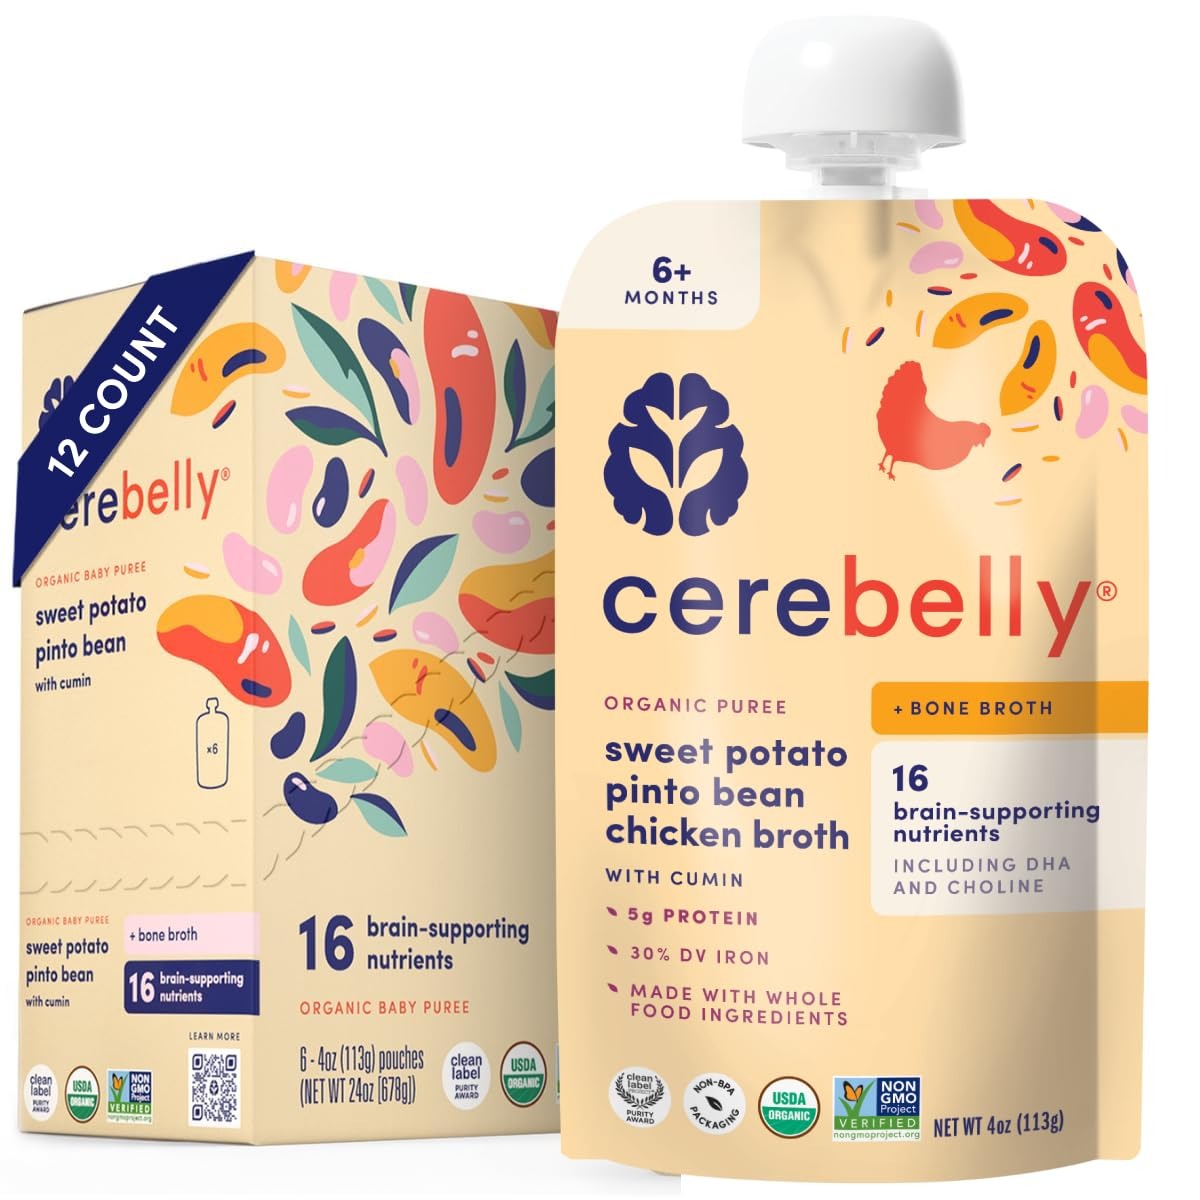
Item Name: Cerebelly Organic Baby Food Pouches – 6+ Months Organic Chicken Bone Broth Pouches | Protein, Healthy Fats, Non-GMO | Toddler Pouches | 4 Ounce BPA-Free Pouches | Sweet Potato Pinto Bean | 12 Count
Bullet Point 1: SMART FOOD FOR BABIES NOW WITH BONE BROTH - Our nutrient-dense baby pouch with chicken broth delivers hearty sweet potato, pinto beans, and cumin to echo the warm flavors of a roast chicken dinner for your little one! Created by a practicing neurosurgeon, Stanford PhD in developmental neurobiology, and mom-of-three, after years of trial and error she developed the perfect baby squeeze pouches. Backed by science, our toddler pouches are the best for your child’s growing brain.
Bullet Point 2: AN ORGANIC POUCH IRON FORTIFIED BABY FOOD THAT SUPPORTS COGNITIVE DEVELOPMENT - Cerebelly pouches are the only organic baby food puree pouch that delivers 16 key brain-supporting nutrients studied by our founder. A delicious blend high in Zinc, Vitamin E, Selenium, and Vitamin B12 that supports the development of motor skills like movement control and stabilization as well as cognitive abilities like emotional expression, problem solving, and memory.
Bullet Point 3: CLEAN LABEL AWARD SO PARENTS DON'T HAVE TO WORRY - Our toddler food pouches are Clean Label certified. We test for harmful levels of heavy metals and toxins to make sure you are feeding your little one only the highest quality baby food purees. Other companies' toddler snacks and toddler meals may fall short of testing, but Cerebelly is actually the first shelf-stable baby food to receive the Clean Label Project Purity Award. We are raising the bar for organic baby food!
Bullet Point 4: ORGANIC INGREDIENTS - This isn’t like your average applesauce squeeze pouch! Veggie and chicken baby food pouches stage 1, 2, 3 crafted from whole foods, including organic sweet potato, pinto beans, and cumin pureed with savory chicken broth! We’ve put a fresh spin on baby puree. Veggie-first and no added sugar, our organic fruit and vegetable pouches for kids gives your baby what their brain and body needs, right from the start, baby food meals perfect for every stage of development!
Bullet Point 5: GLUTEN FREE INGREDIENTS & NON-GMO - Give your baby the nourishment they need to grow healthy and strong with our Sweet Potato Pinto Chicken Bone Broth puree pouches. Little brains everywhere can enjoy our toddler squeeze pouches as they are made with gluten free ingredients, BPA-free, non-GMO, organic, dairy-free, nut-free, and plant derived. We take special pride in developing organic veggie pouches for toddlers that supersede all others. Cerebelly, a baby food meat pouch truly unlike any other!
Value: 48.0
Unit: Ounce

Price: 4.79